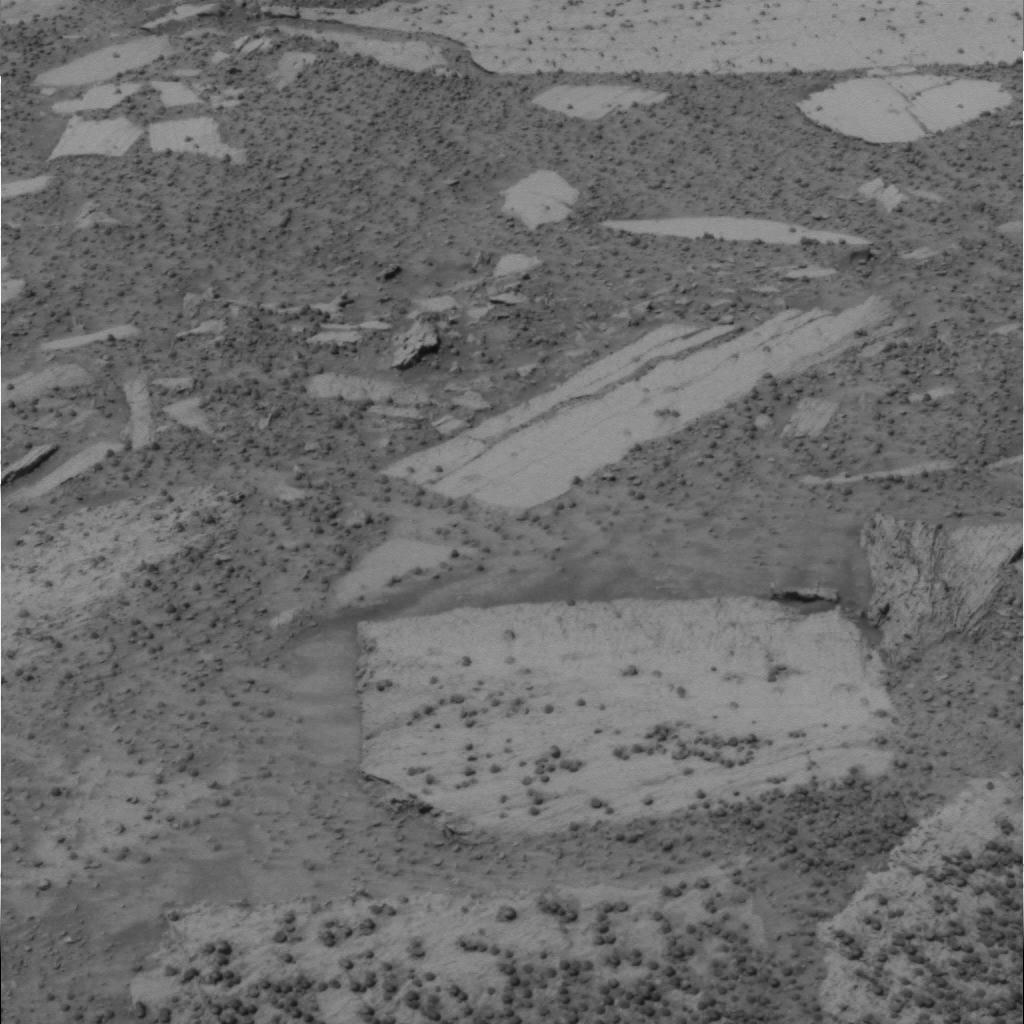
Surface features visible: Rock Outcrops, Rock (Linear Features), Soil, Spherules, Nearby Surface